Chetumal

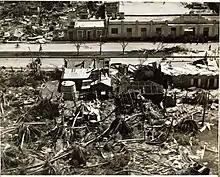
Hurricane Janet caused widespread damage in Chetumal

In Pre-Columbian times, a city called Chactemal (sometimes rendered as "Chetumal" in early European sources), probably today's Santa Rita in Belize, was the capital of a Maya state of the same name that roughly controlled the southern quarter of modern Quintana Roo and the northeast portion of Belize. This original Chetumal is now believed to have been on the other side of the Río Hondo, in modern Belize, not at the site of modern Chetumal.